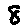
Label: 8